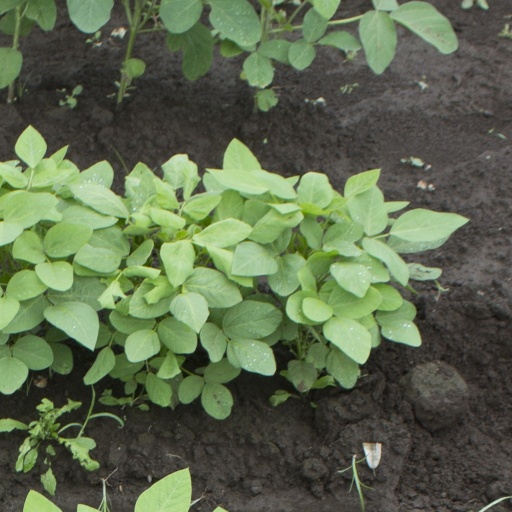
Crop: soybean